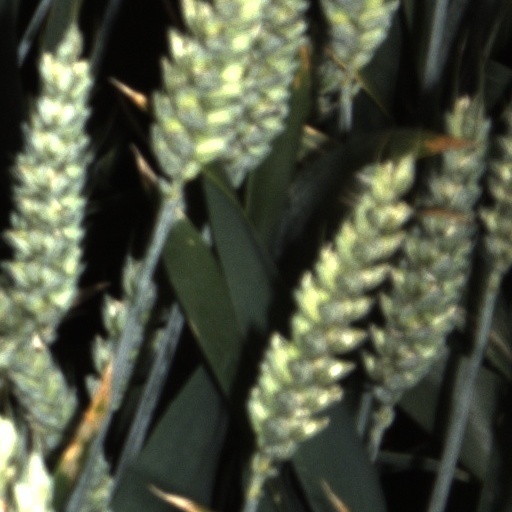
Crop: wheat